Nicholas Goodison

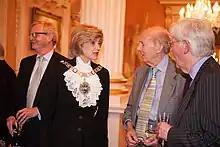
Dame Fiona Woolf, Lord Mayor of London 2013–14, in conversation with Sir Nicholas Goodison at FHS 50th Anniversary Reception at Mansion House, 5 June 2014.

Sir Nicholas Proctor Goodison (16 May 1934 – 6 July 2021) was a British businessman who was chairman of the London Stock Exchange from 1976 to 1986. He was an important supporter of the arts and the President of the Furniture History Society (FHS).